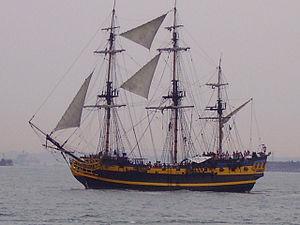
Cette liste répertorie les navires présents à la revue de la flotte internationale qui a eu lieu le 28 juin 2005 à l'occasion du 200ᵉ anniversaire de la bataille de Trafalgar.